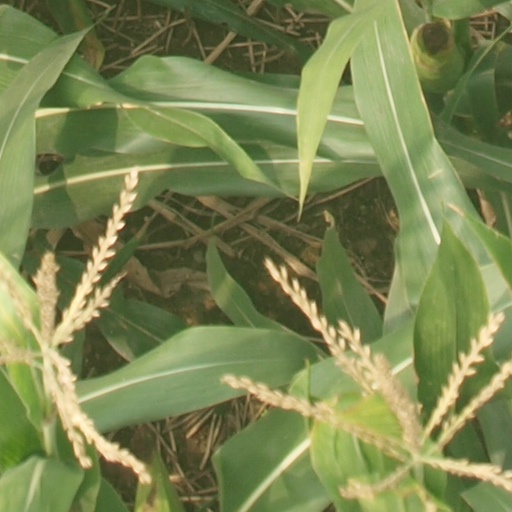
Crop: maize; corn